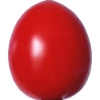
Label: tomato_cherry_red